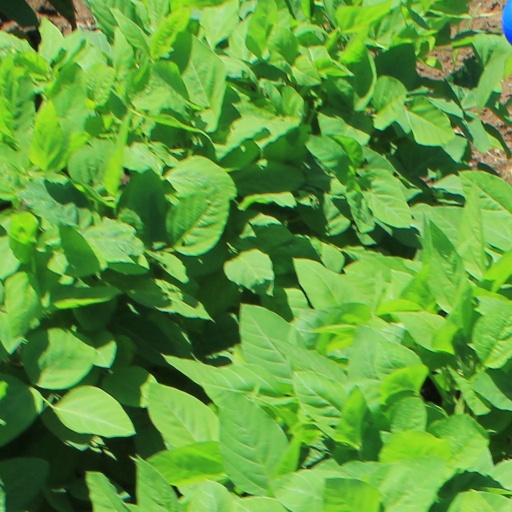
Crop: soybean